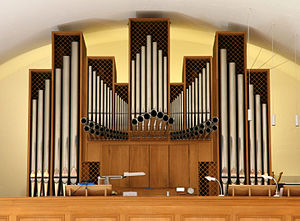
Flintholm Kirke / Galleri / Orgel
Flintholm Kirke ligger på Junggreensvej i Frederiksberg Kommune.